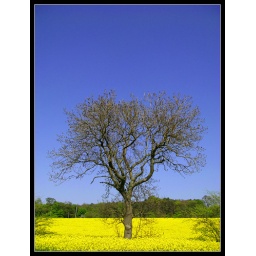
a tree in a field of rapeseed in dalmeny